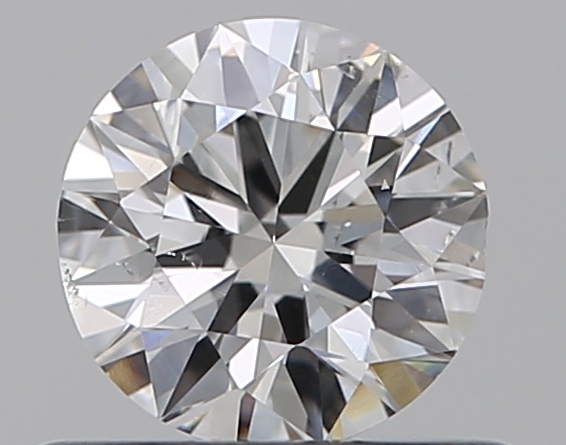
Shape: round
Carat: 0.5
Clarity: SI1
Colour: G
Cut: VG
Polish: EX
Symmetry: GD
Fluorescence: N
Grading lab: GIA
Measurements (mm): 5.05 x 5.11 x 3.12